Needur Somanathaswami Temple

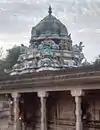
Vimana of the presiding deity

The presiding deity is Somanathaswami. The consort is Veyurutholi Ammai. The temple has shrines to Sivalokanathar, Kailasanathar, Ananda Thandavamurthy, Ganesha, Murugan and the Seven Virgins.